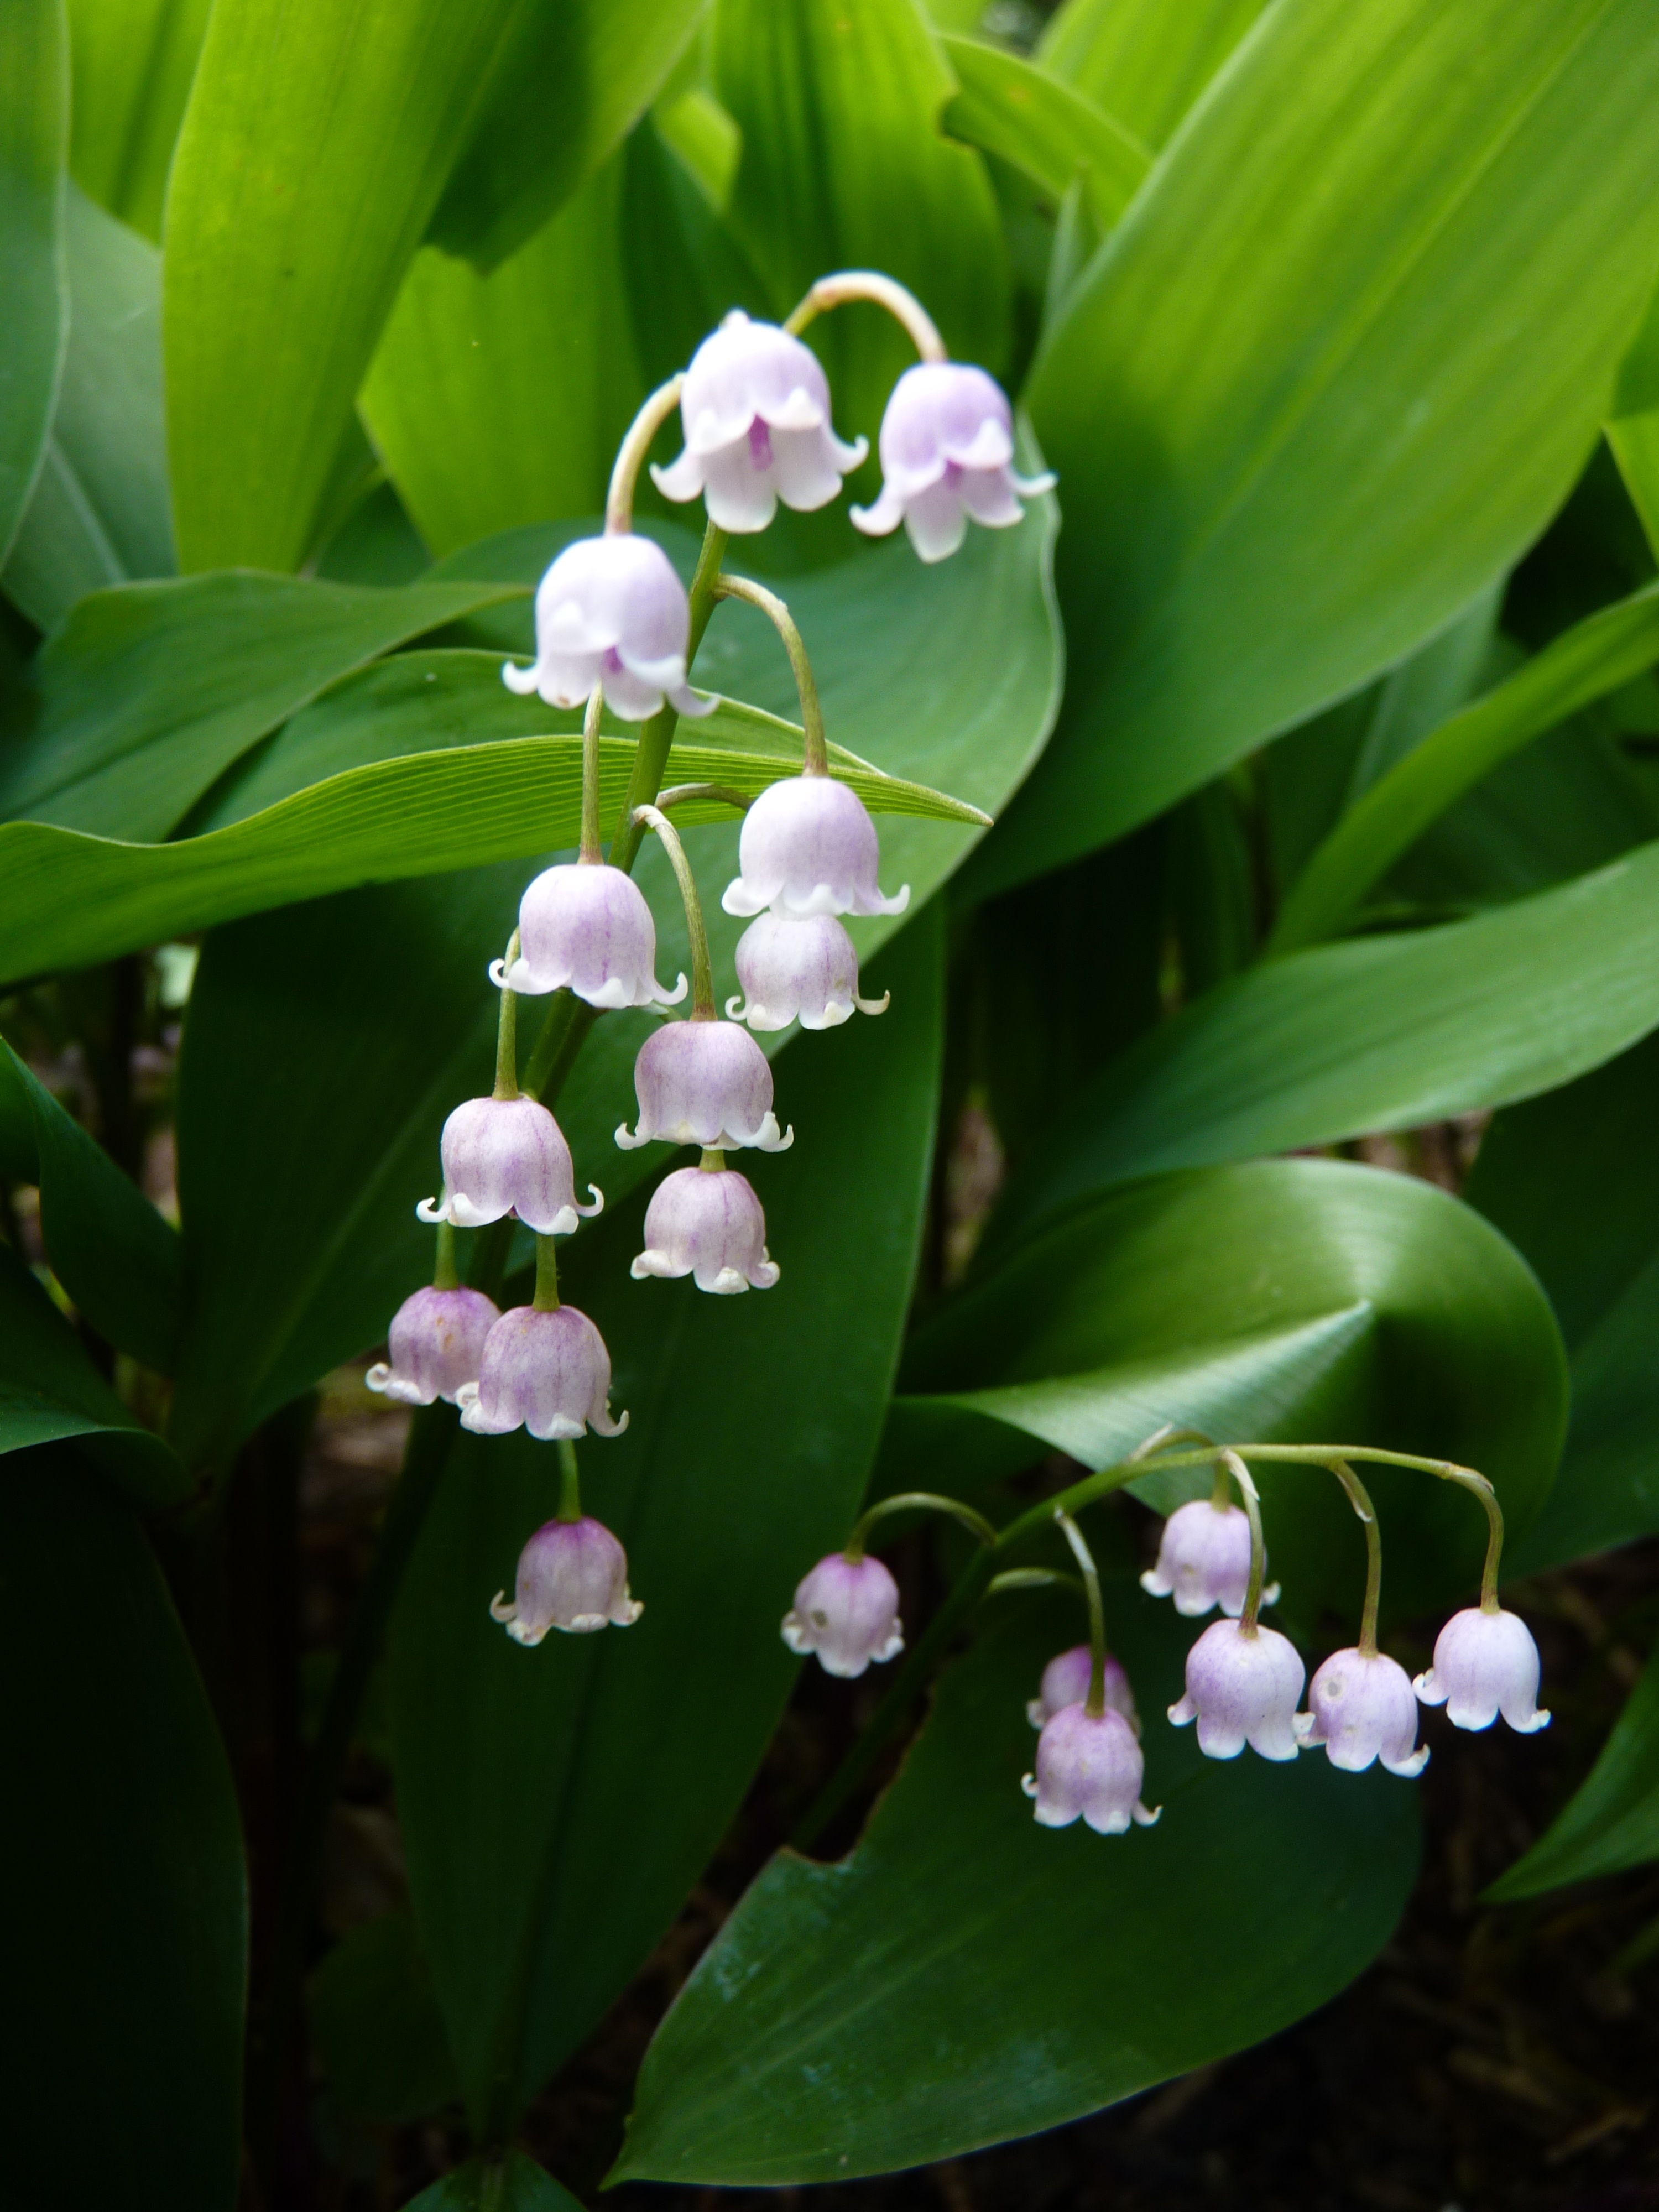
nature, blossom, plant, white, flower, bell, spring, green, botany, garden, close, flora, orchid, flowers, may, early bloomer, fragrance, macro photography, flowering plant, lily of the valley, white green, convallaria majalis, land plant